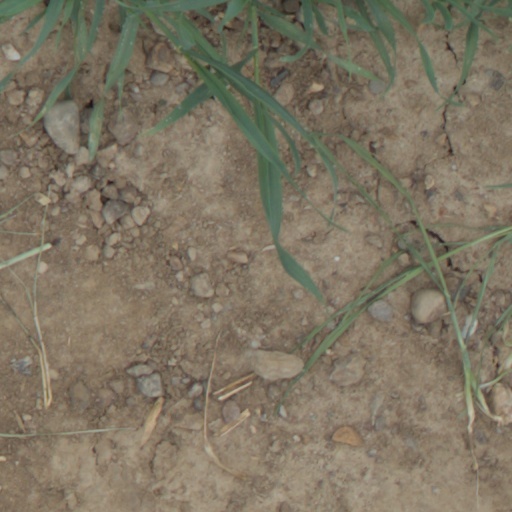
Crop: wheat